1st Proving Ground Group

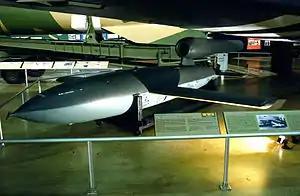
JB-2 Buzz Bomb

In 1944, the group conducted "Operation Crossbow" program to determine the best method of attacking German V-1 "buzz bomb" sites along the French and Dutch coasts, February 1944. Began testing the Republic-Ford JB-2, an American version of the German V-1, which became the foundation of the Air Force guided missile program, October 1944.